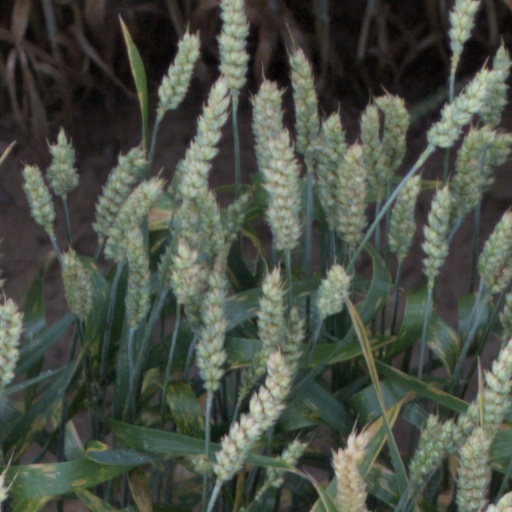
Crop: wheat